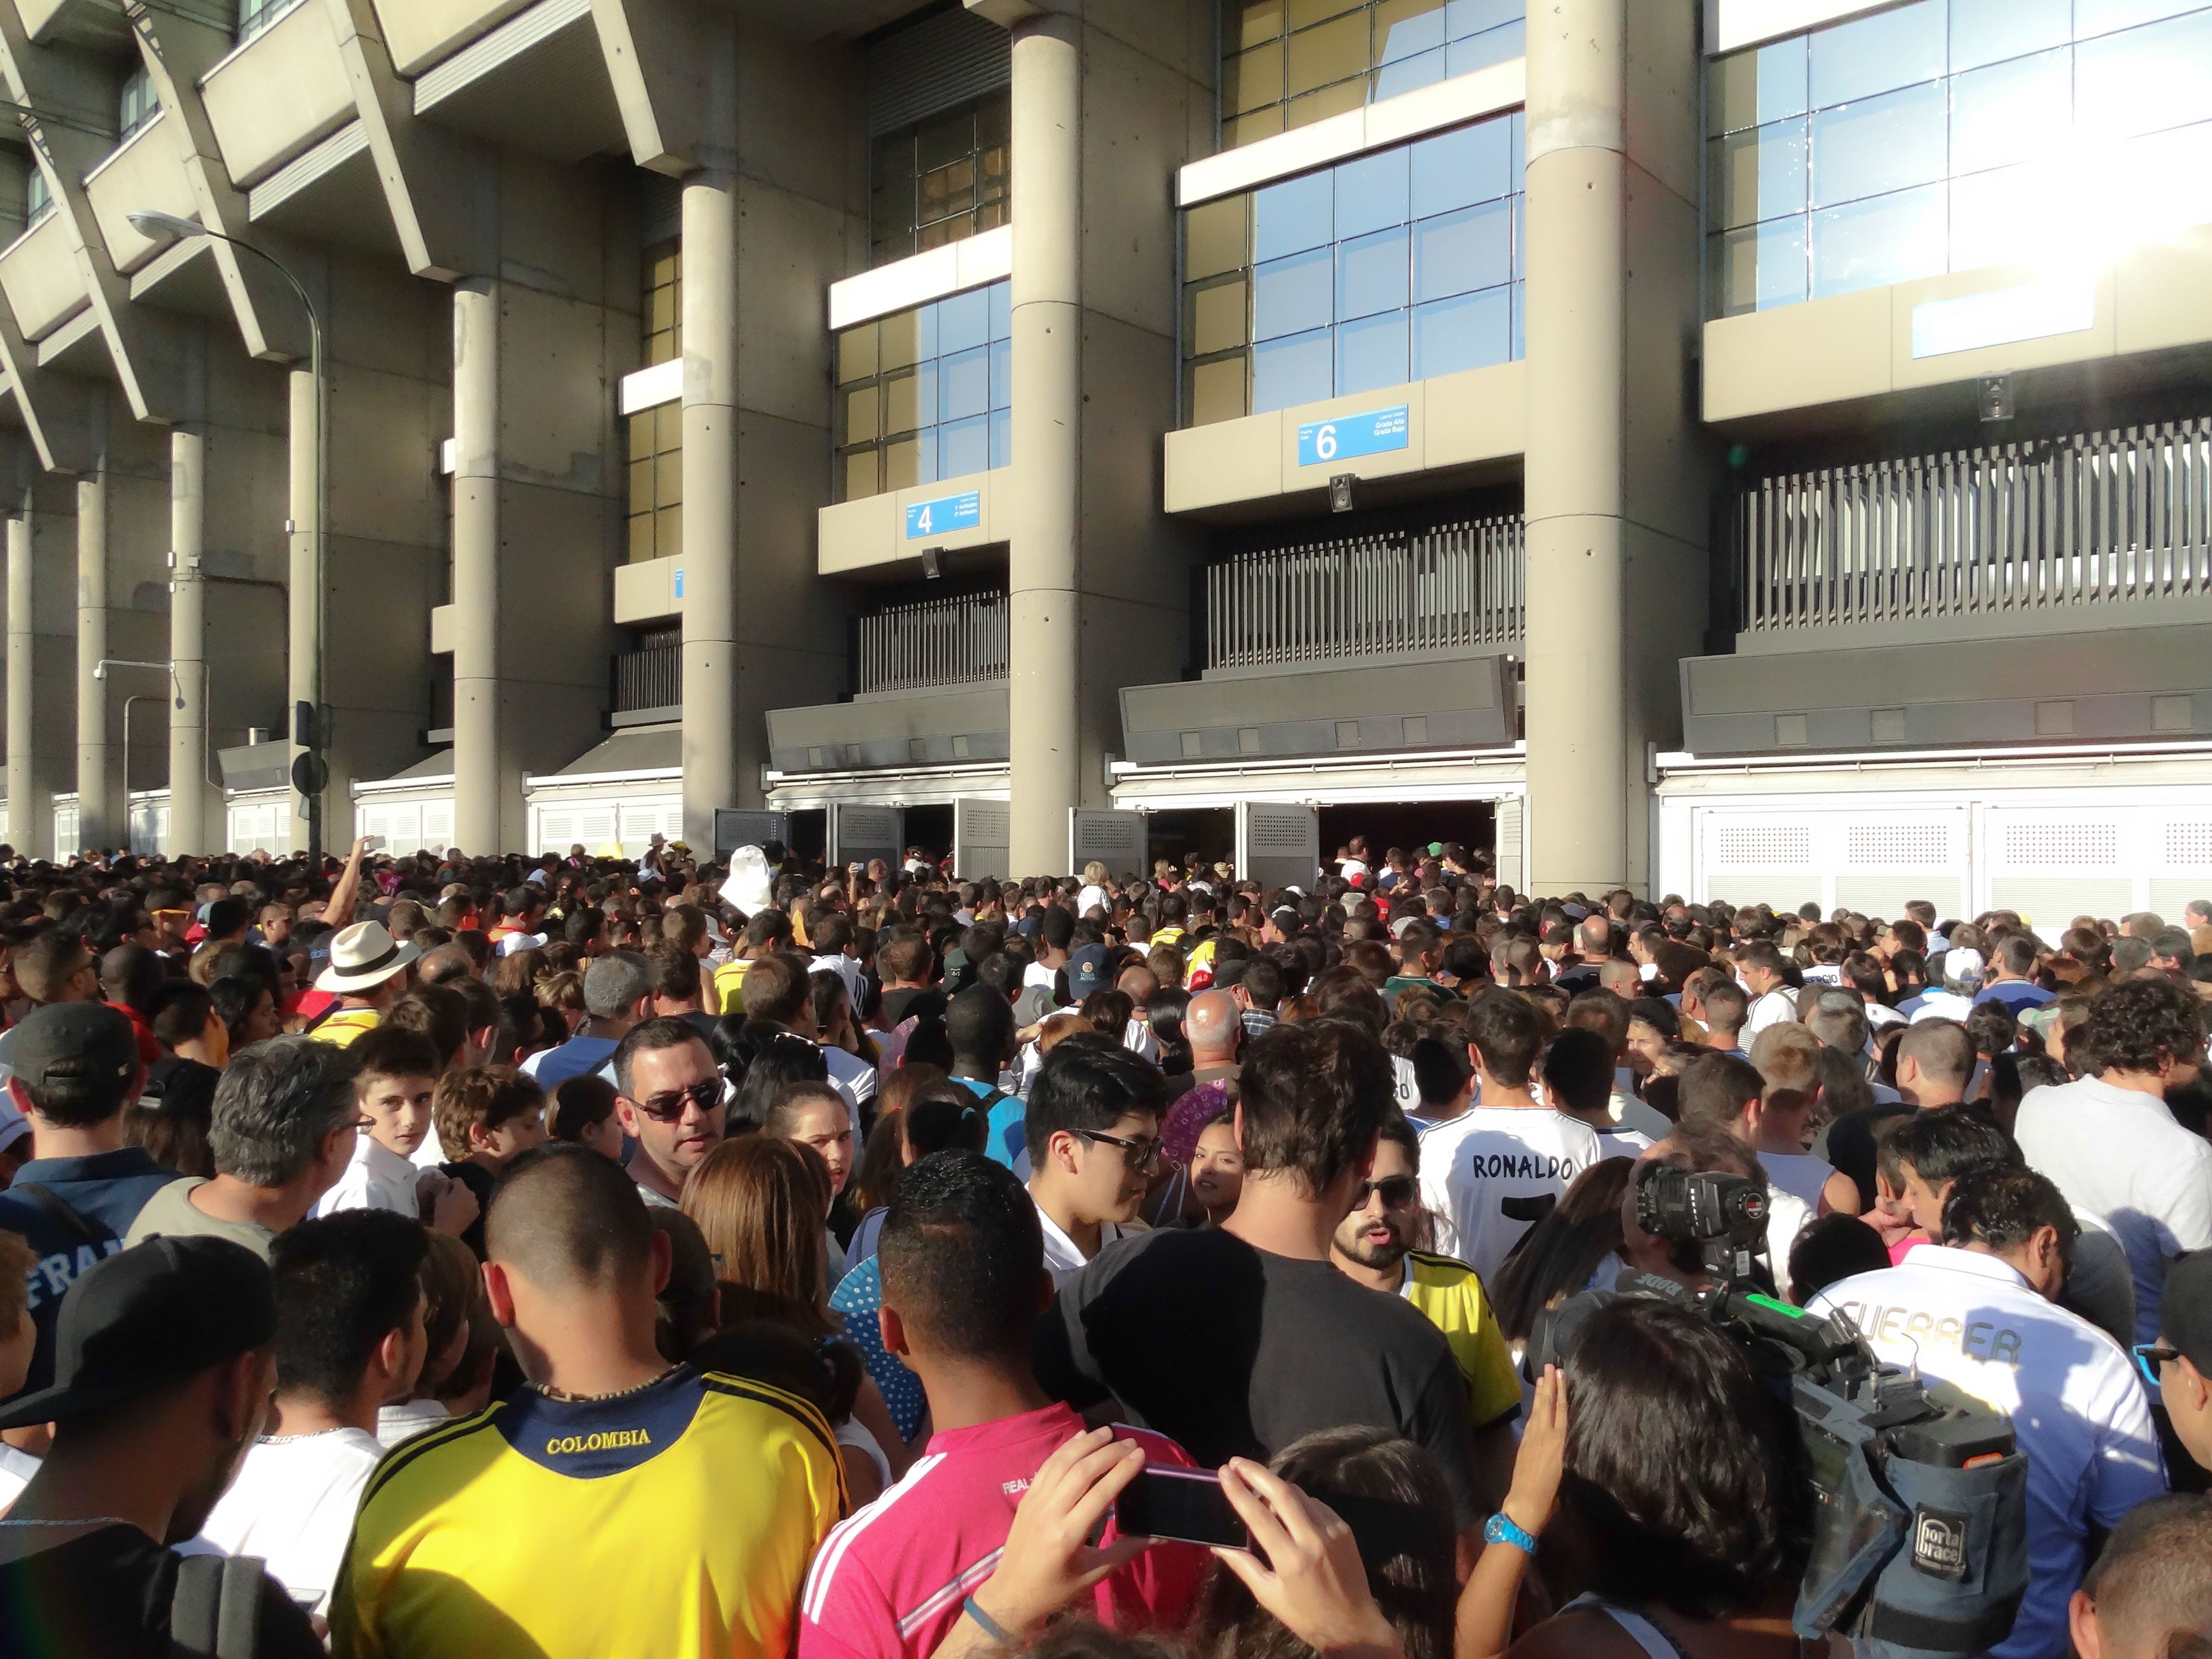
people, crowd, audience, stadium, men, women, tail, wait